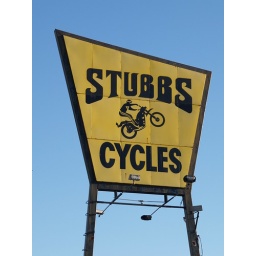
Houston Texas This a old sign of the worst motorcycle shop in the world 2010 Signs Roads Buildings City